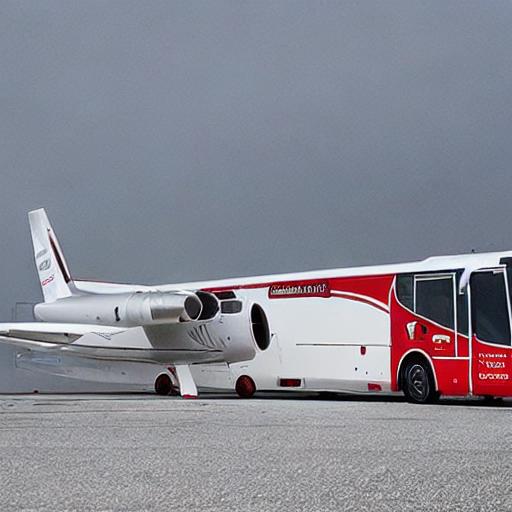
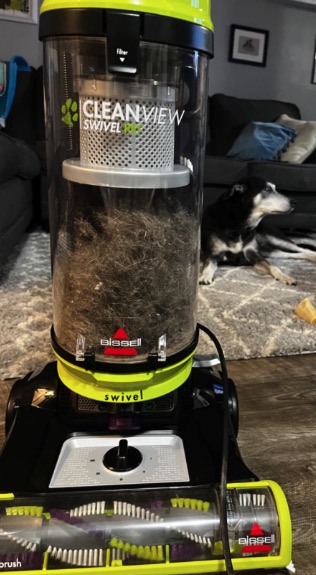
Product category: items_vacuum
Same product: no